Transition metal hydride

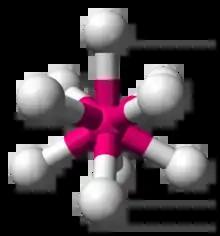
Structure of the anion in the salt KReH.

Ternary metal hydrides have the formula AMH, where A is an alkali or alkaline earth metal cation, e.g. K and Mg. A celebrated example is KReH, a salt containing two K ions and the ReH anion. Other homoleptic metal hydrides include the anions in MgFeH and MgNiH. Some of these anionic polyhydrides satisfy the 18-electron rule, many do not. Because of their high lattice energy, these salts are typically not soluble in any solvents, a well known exception being KReH.